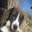
Label: dog